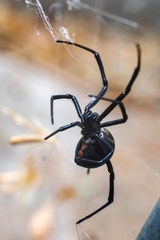
Species: Lactrodectus_hesperus